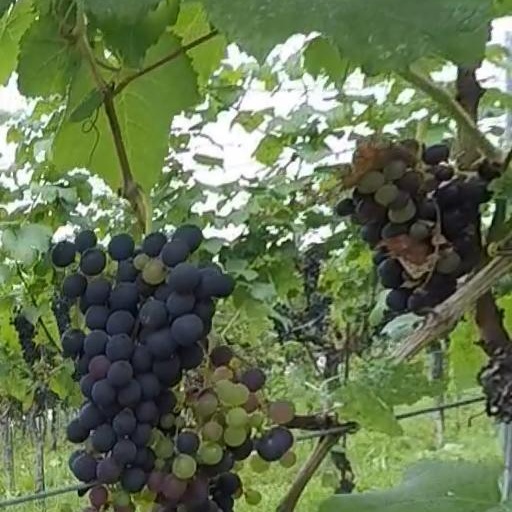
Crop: grape